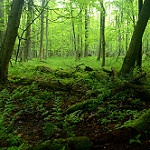
Label: forest